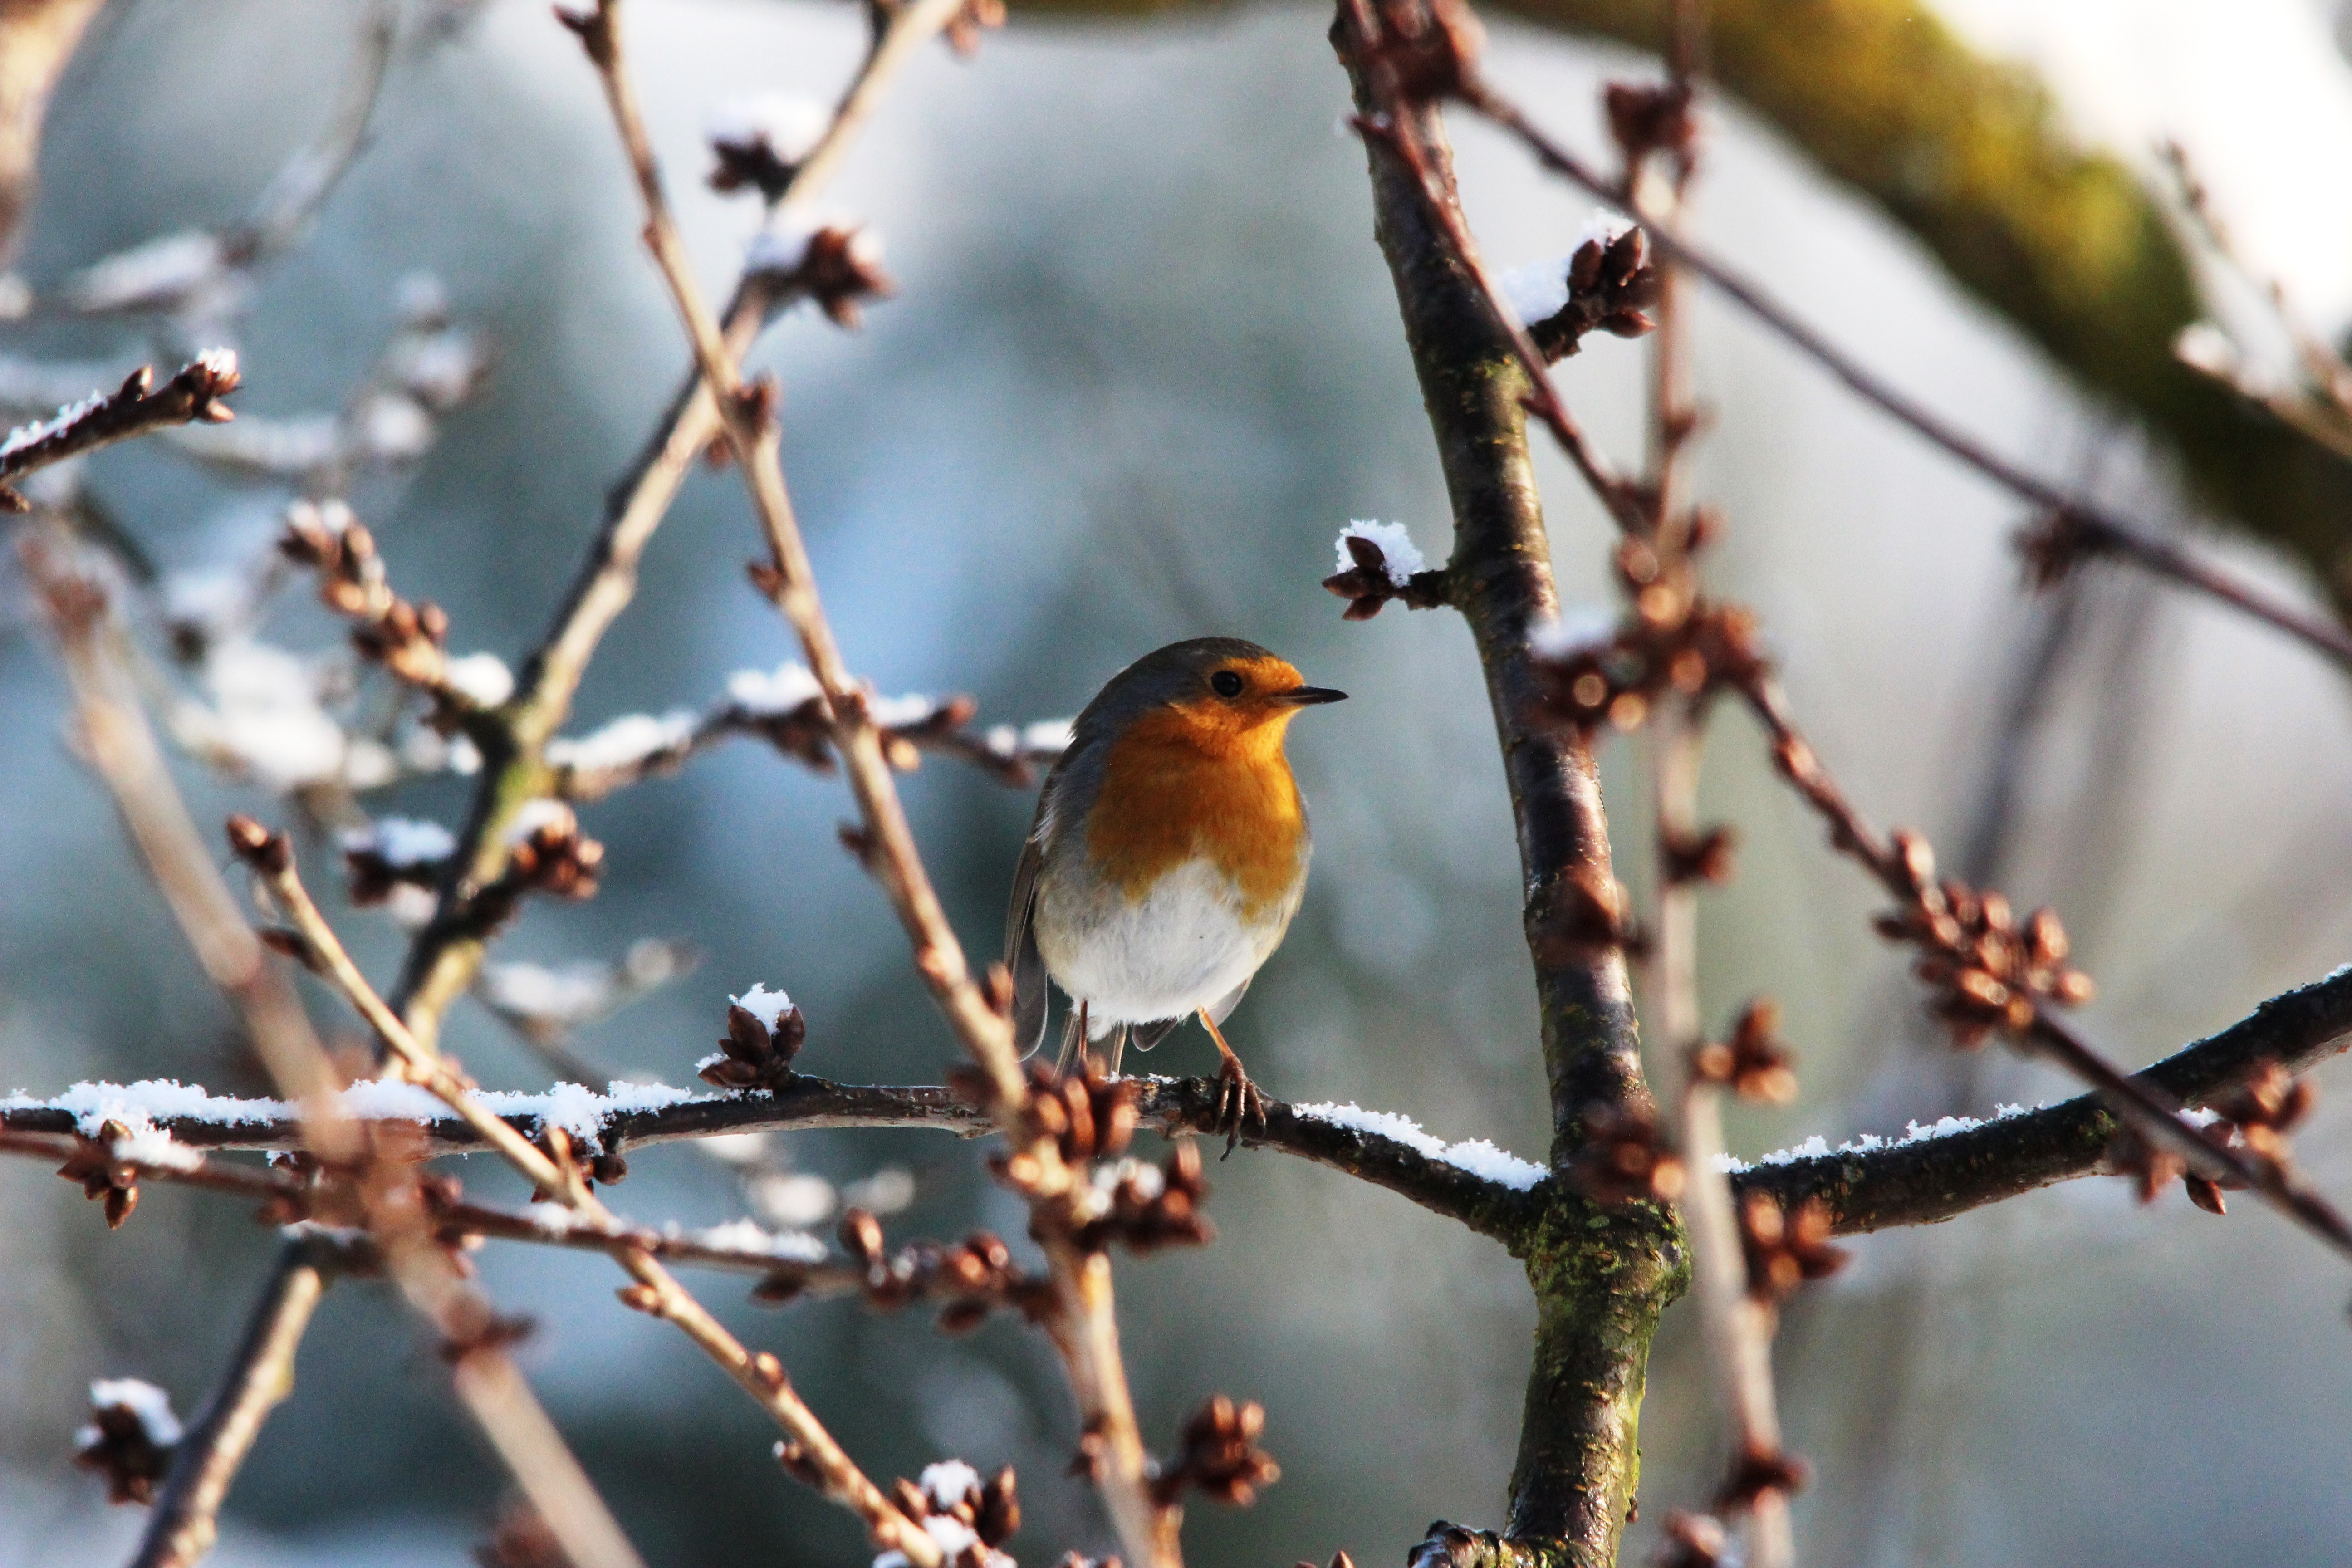
nature, branch, blossom, winter, bird, leaf, flower, wildlife, spring, flora, robin, season, fauna, twig, close up, animals, vertebrate, beautiful, sparrow, finch, brambling, macro photography, old world flycatcher, perching bird, european robin